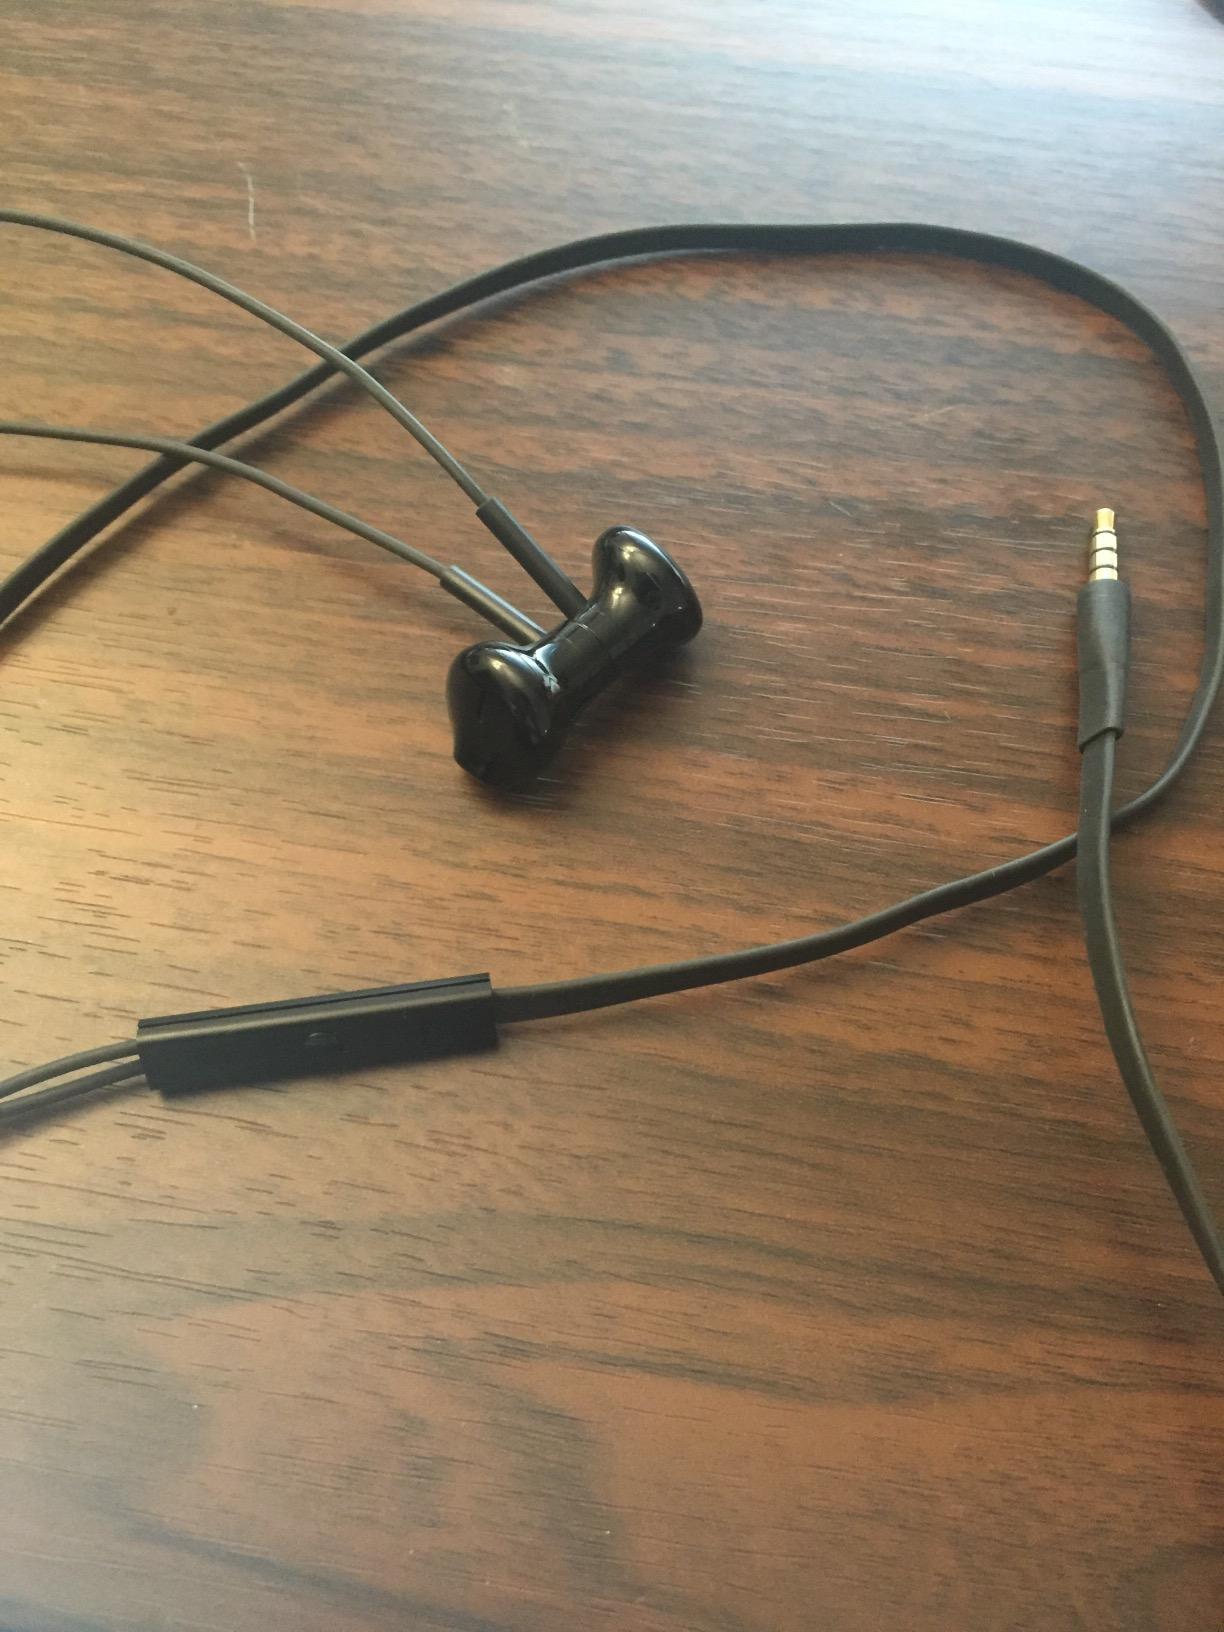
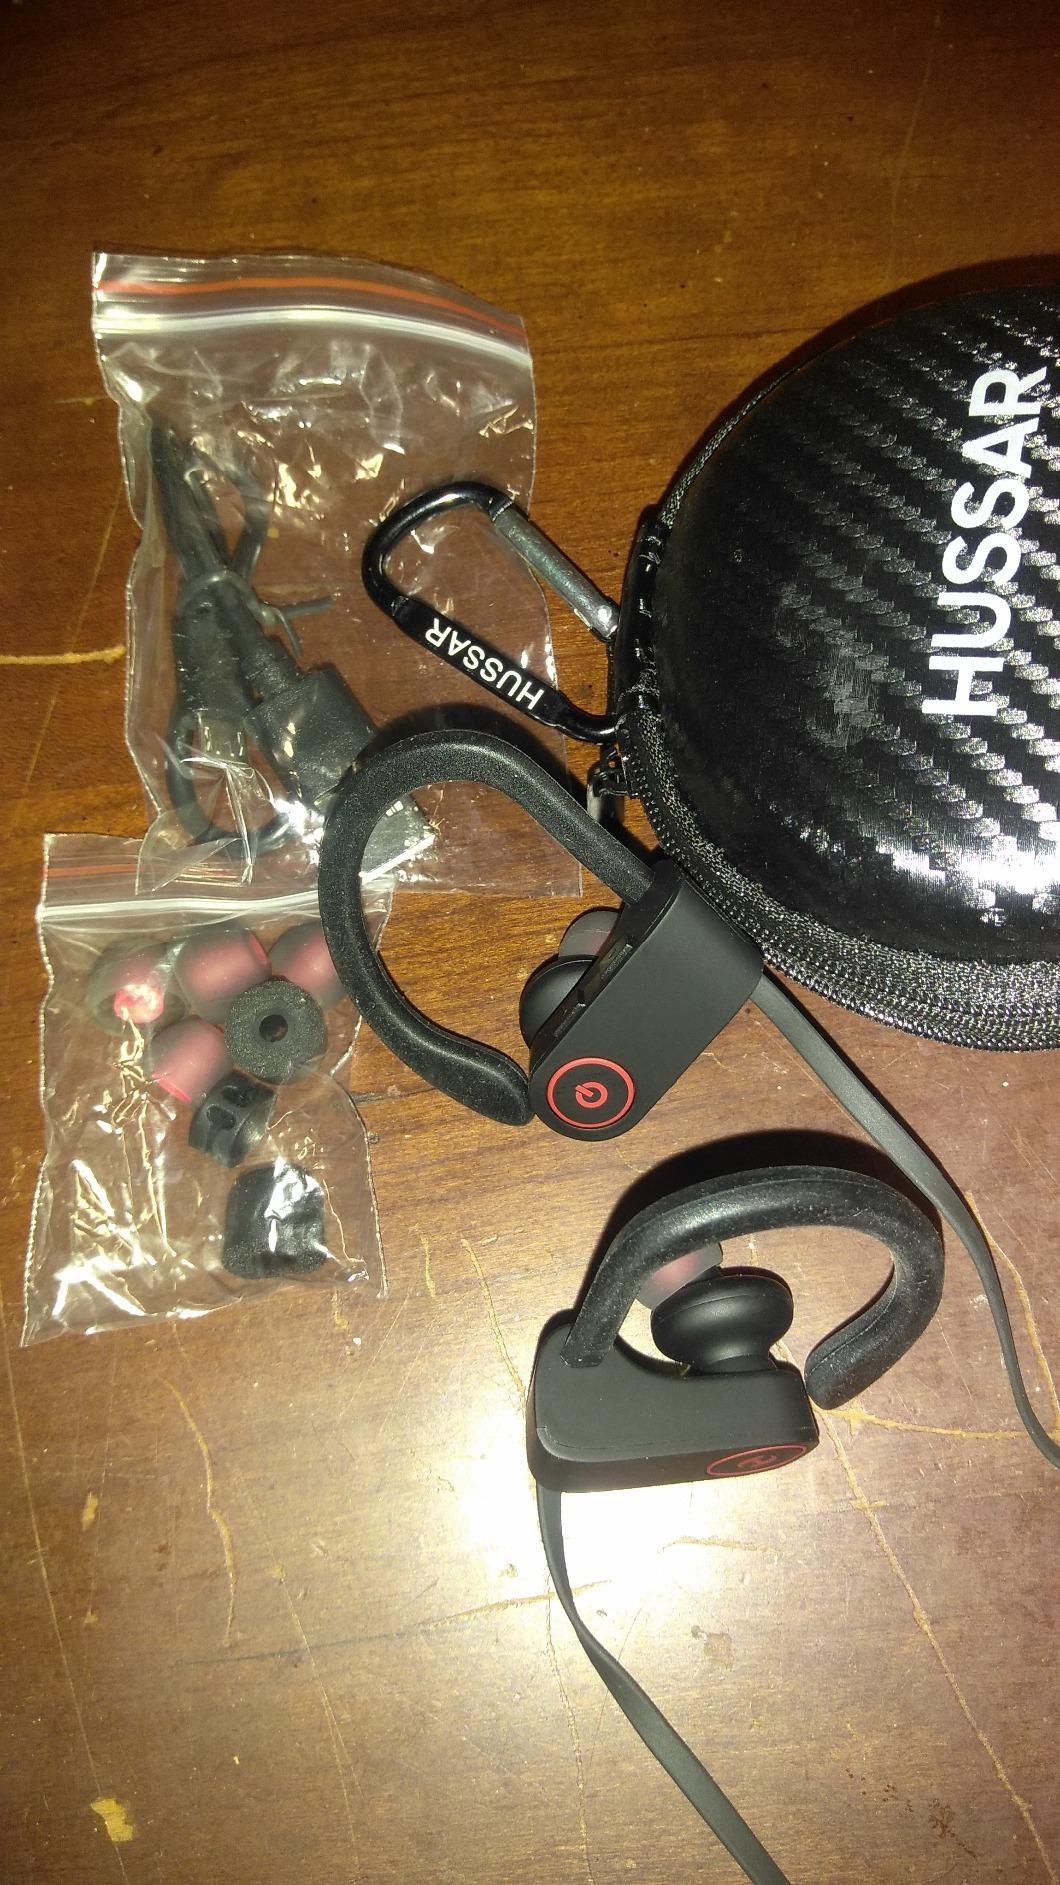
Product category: headphones
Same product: no